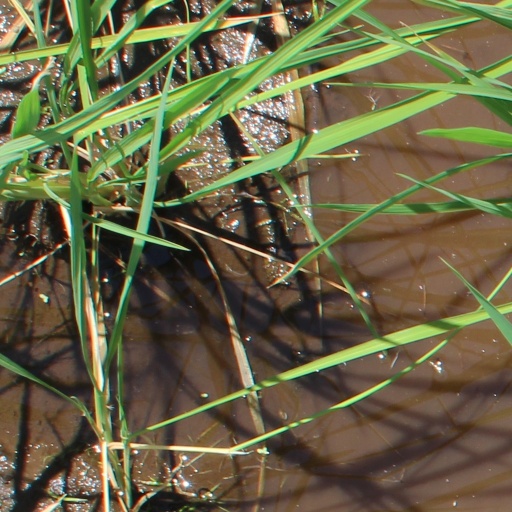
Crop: rice